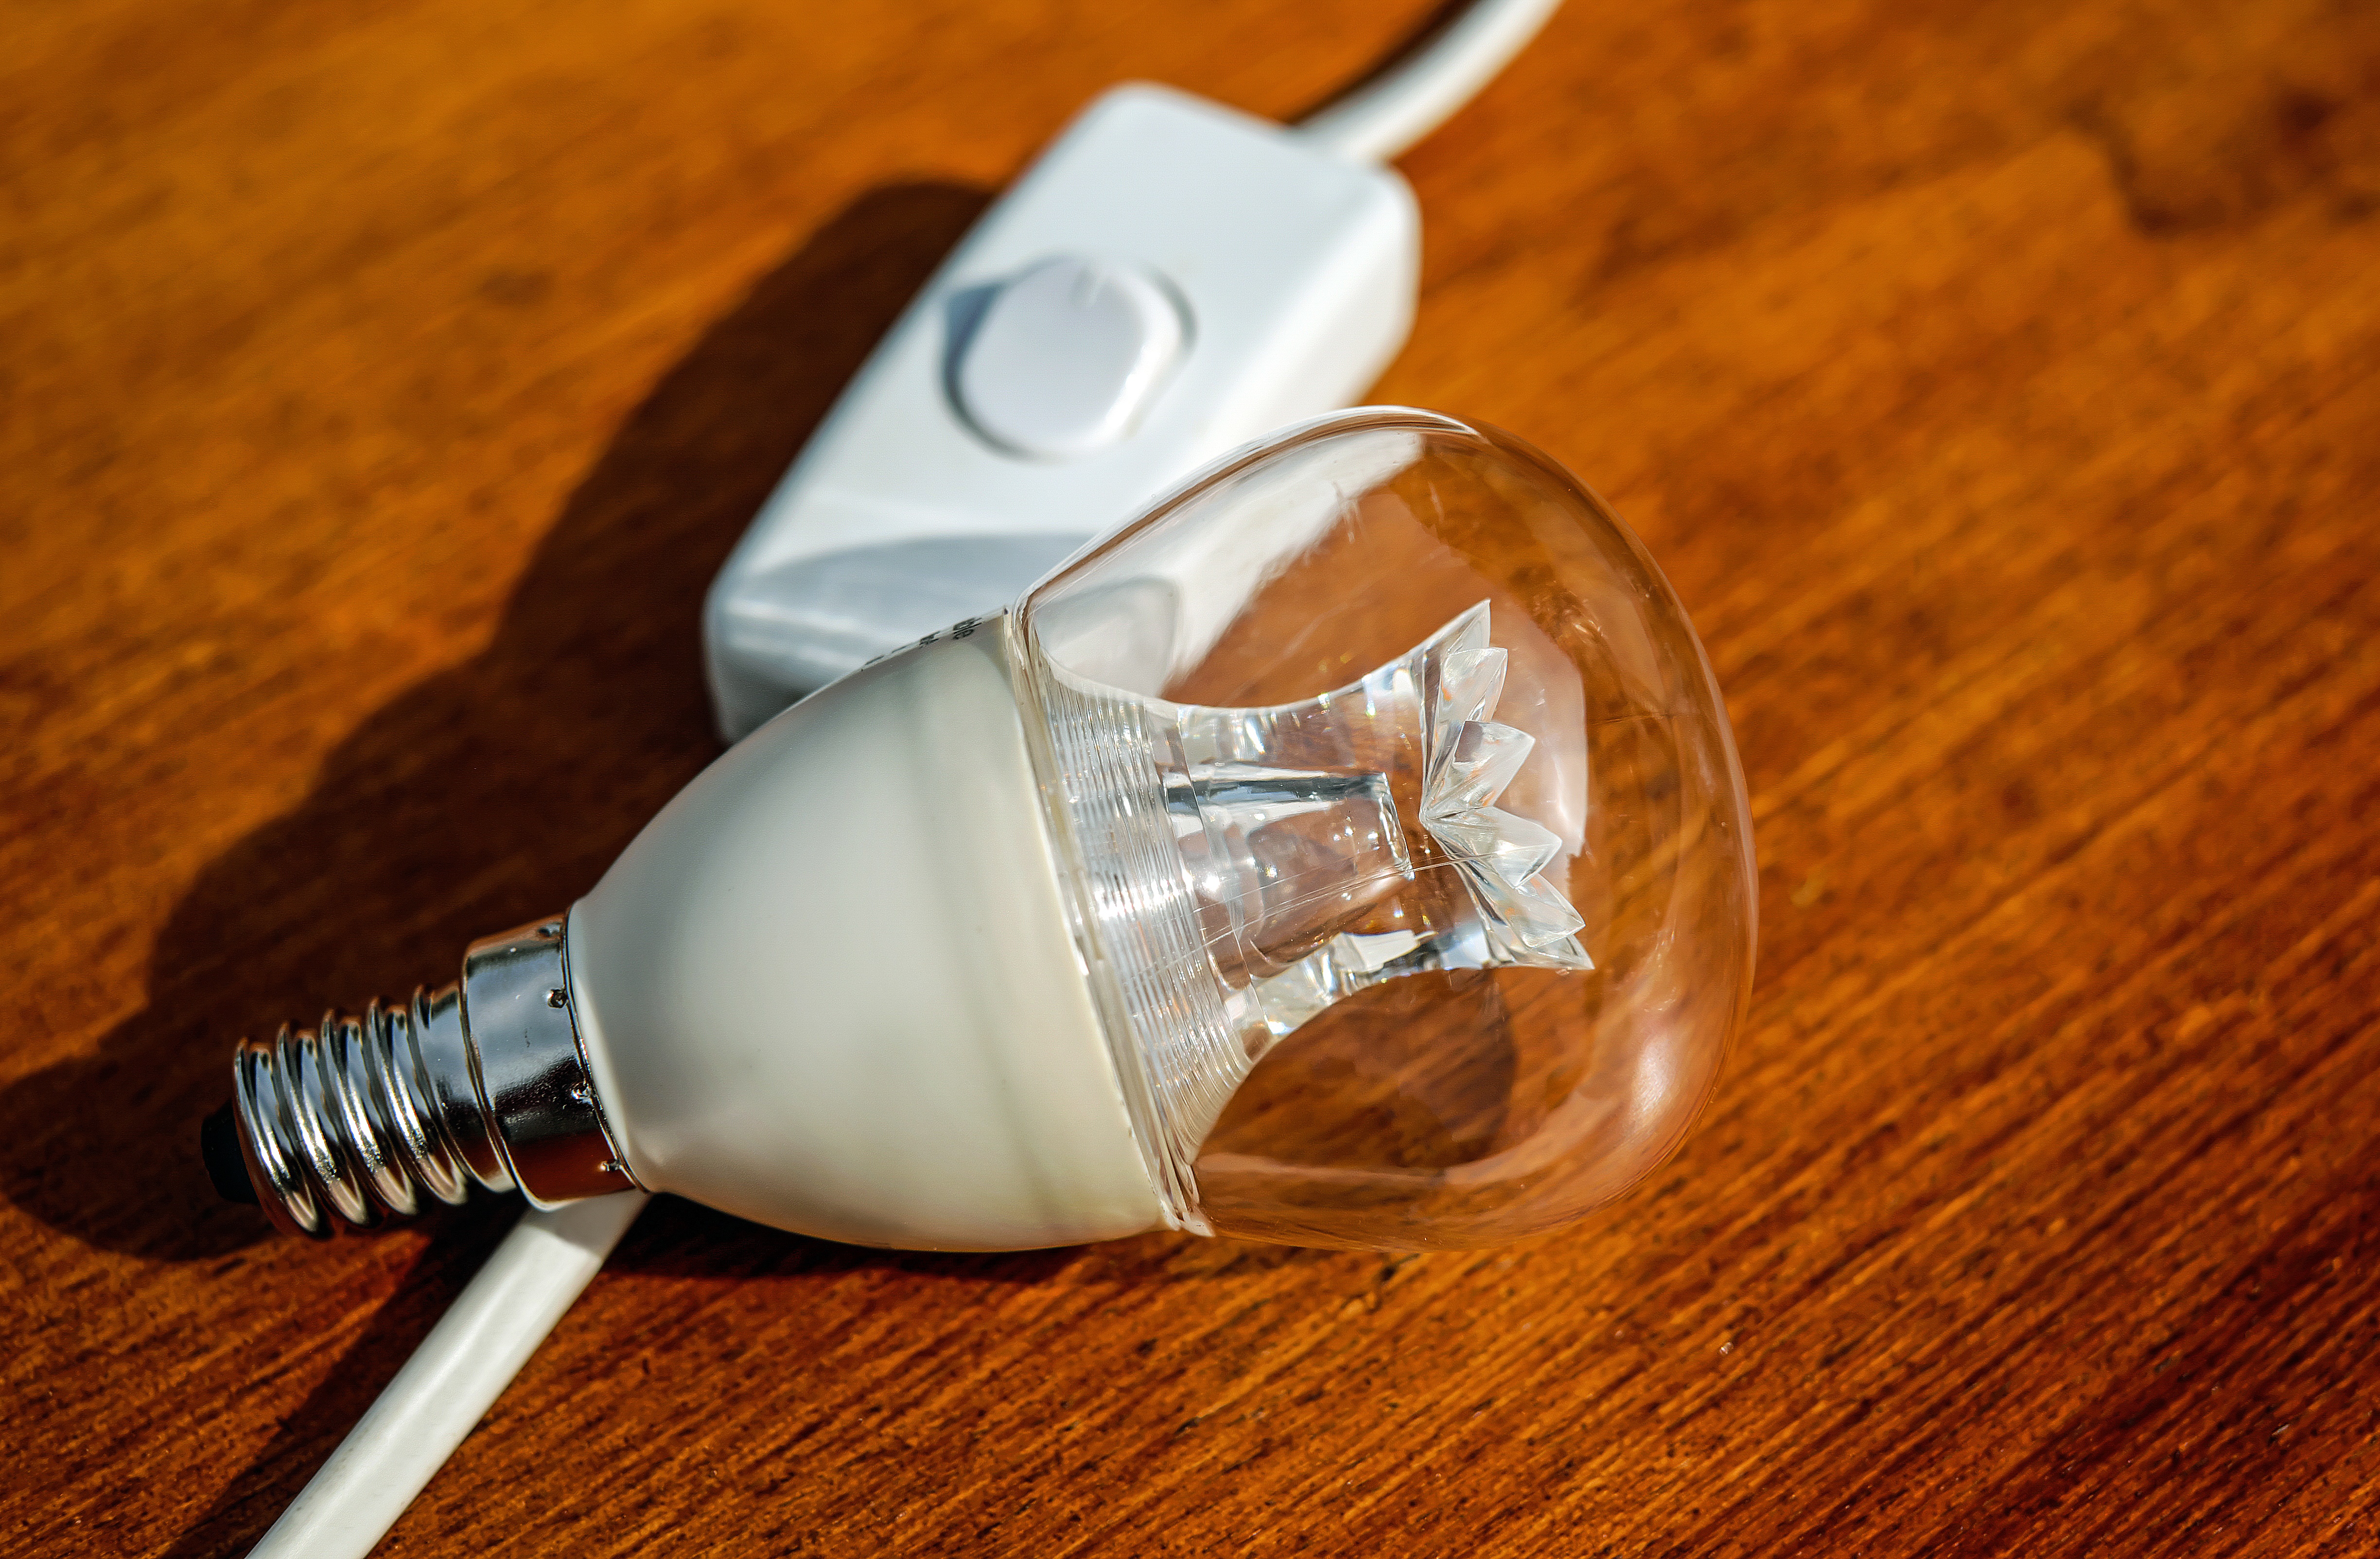
hand, light, glass, bottle, light bulb, pear, lighting, energy, current, flavor, electric light, incandescent light bulb, drinkware